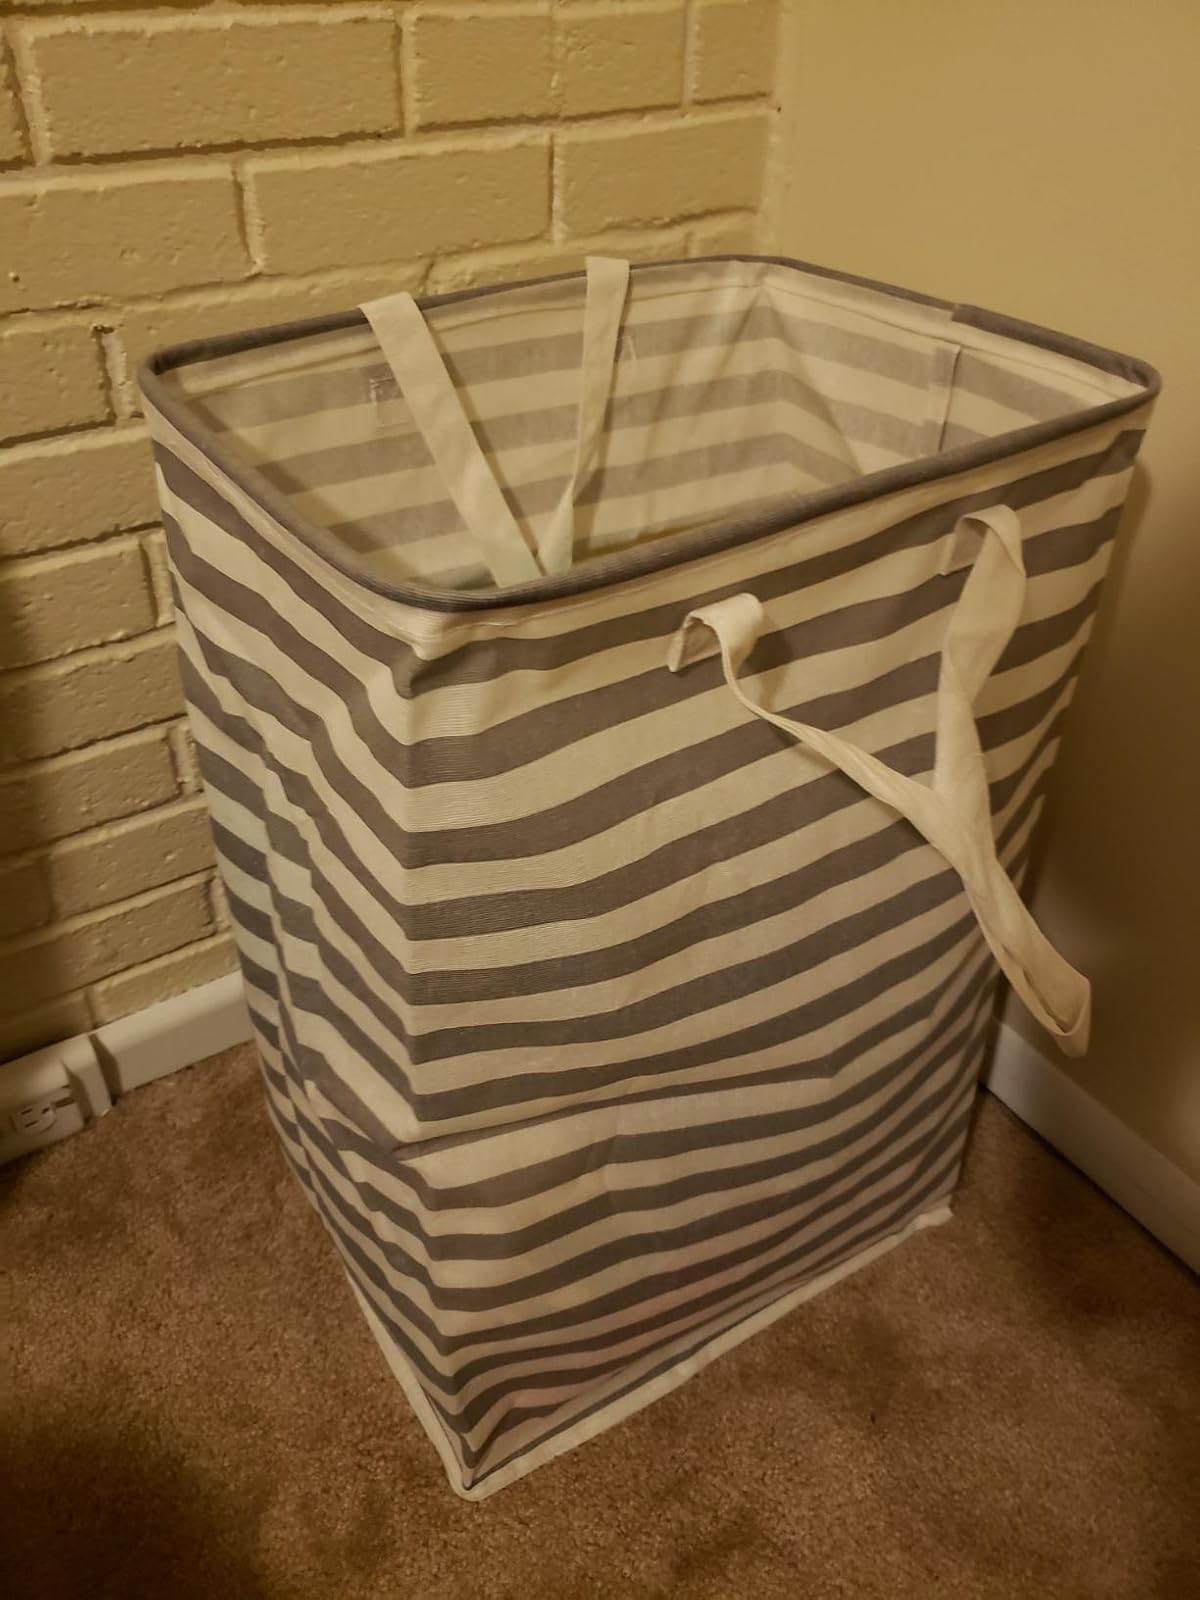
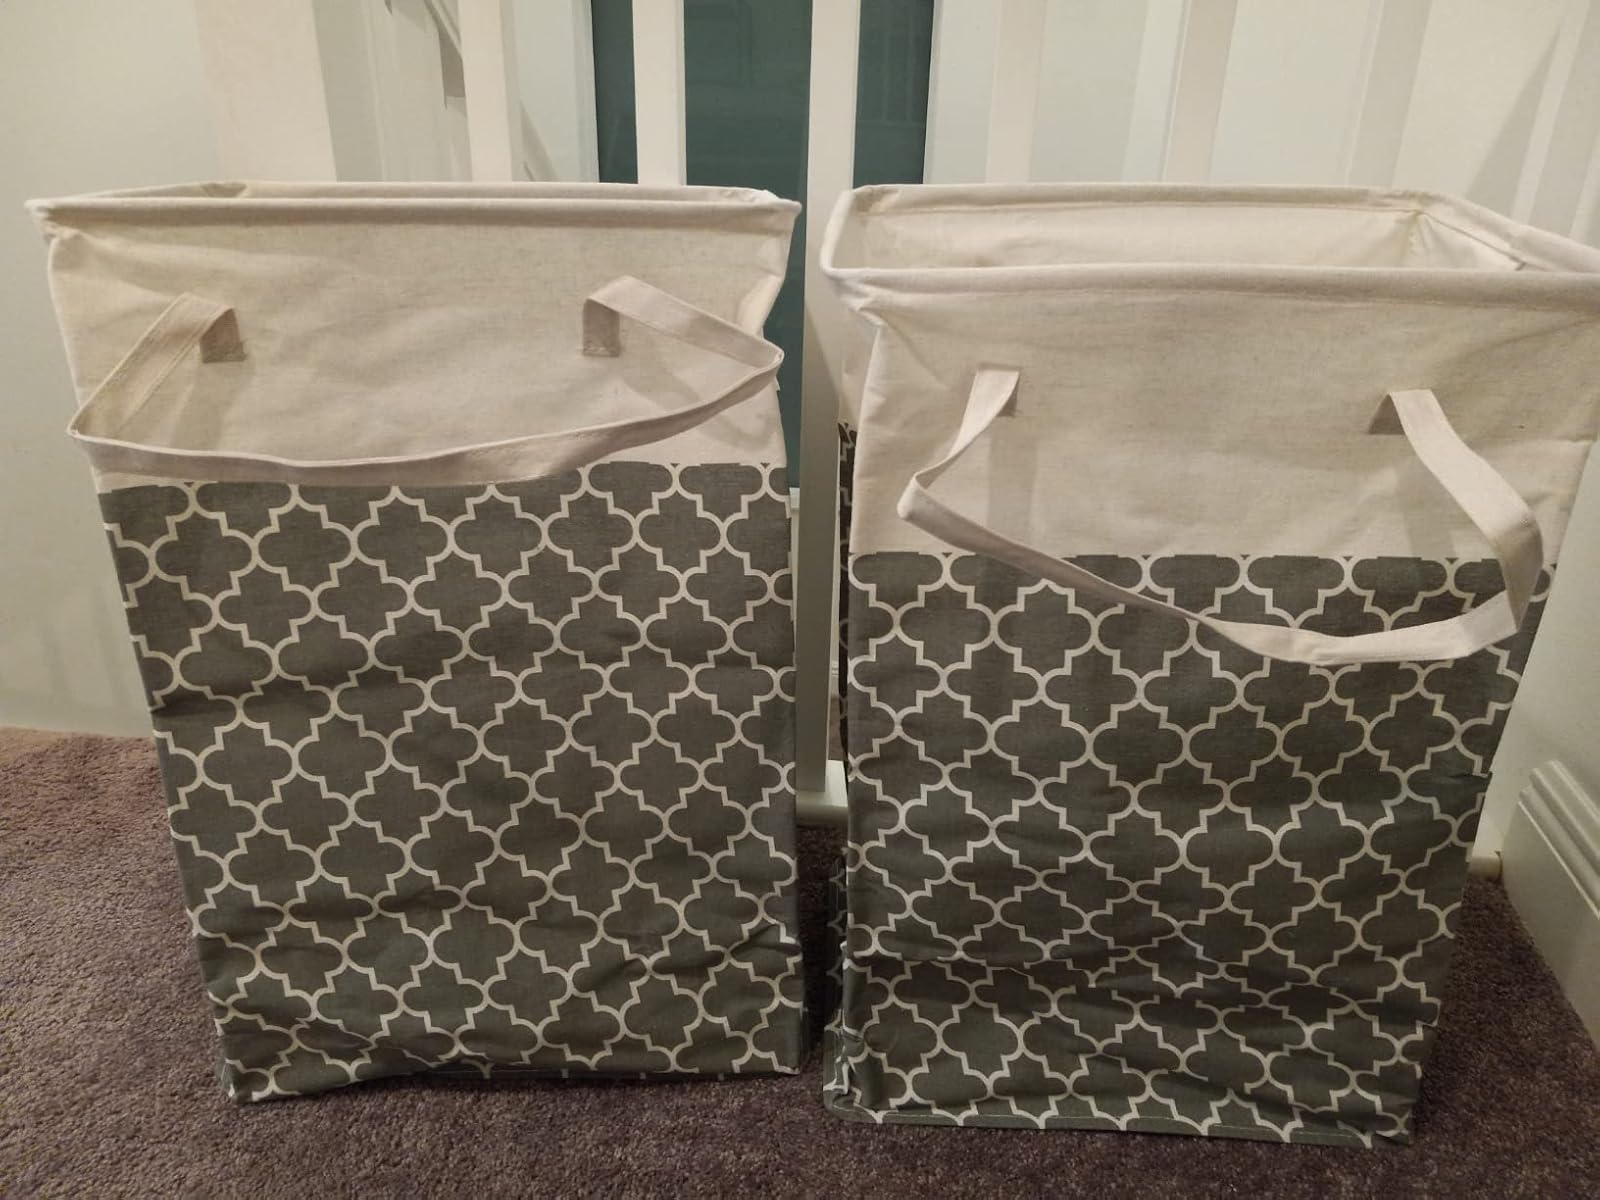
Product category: items_hamper
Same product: no